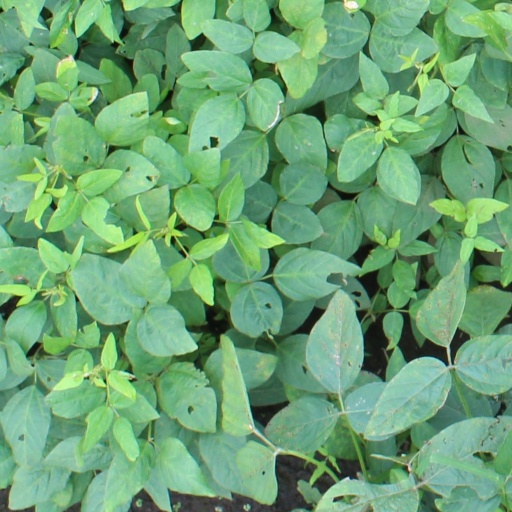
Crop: soybean